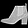
Label: Ankle boot